Solder paste

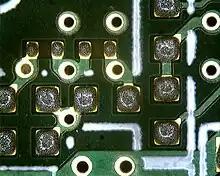
Solder paste printed on a PCB

Solder paste is typically used in a stencil printing process by a solder paste printer, in which paste is deposited over a stainless steel or polyester mask to create the desired pattern on a printed circuit board. The paste may be dispensed pneumatically, by pin transfer (where a grid of pins is dipped in solder paste and then applied to the board), or by jet printing (where the paste is ejected onto the pads through nozzles, like an inkjet printer).